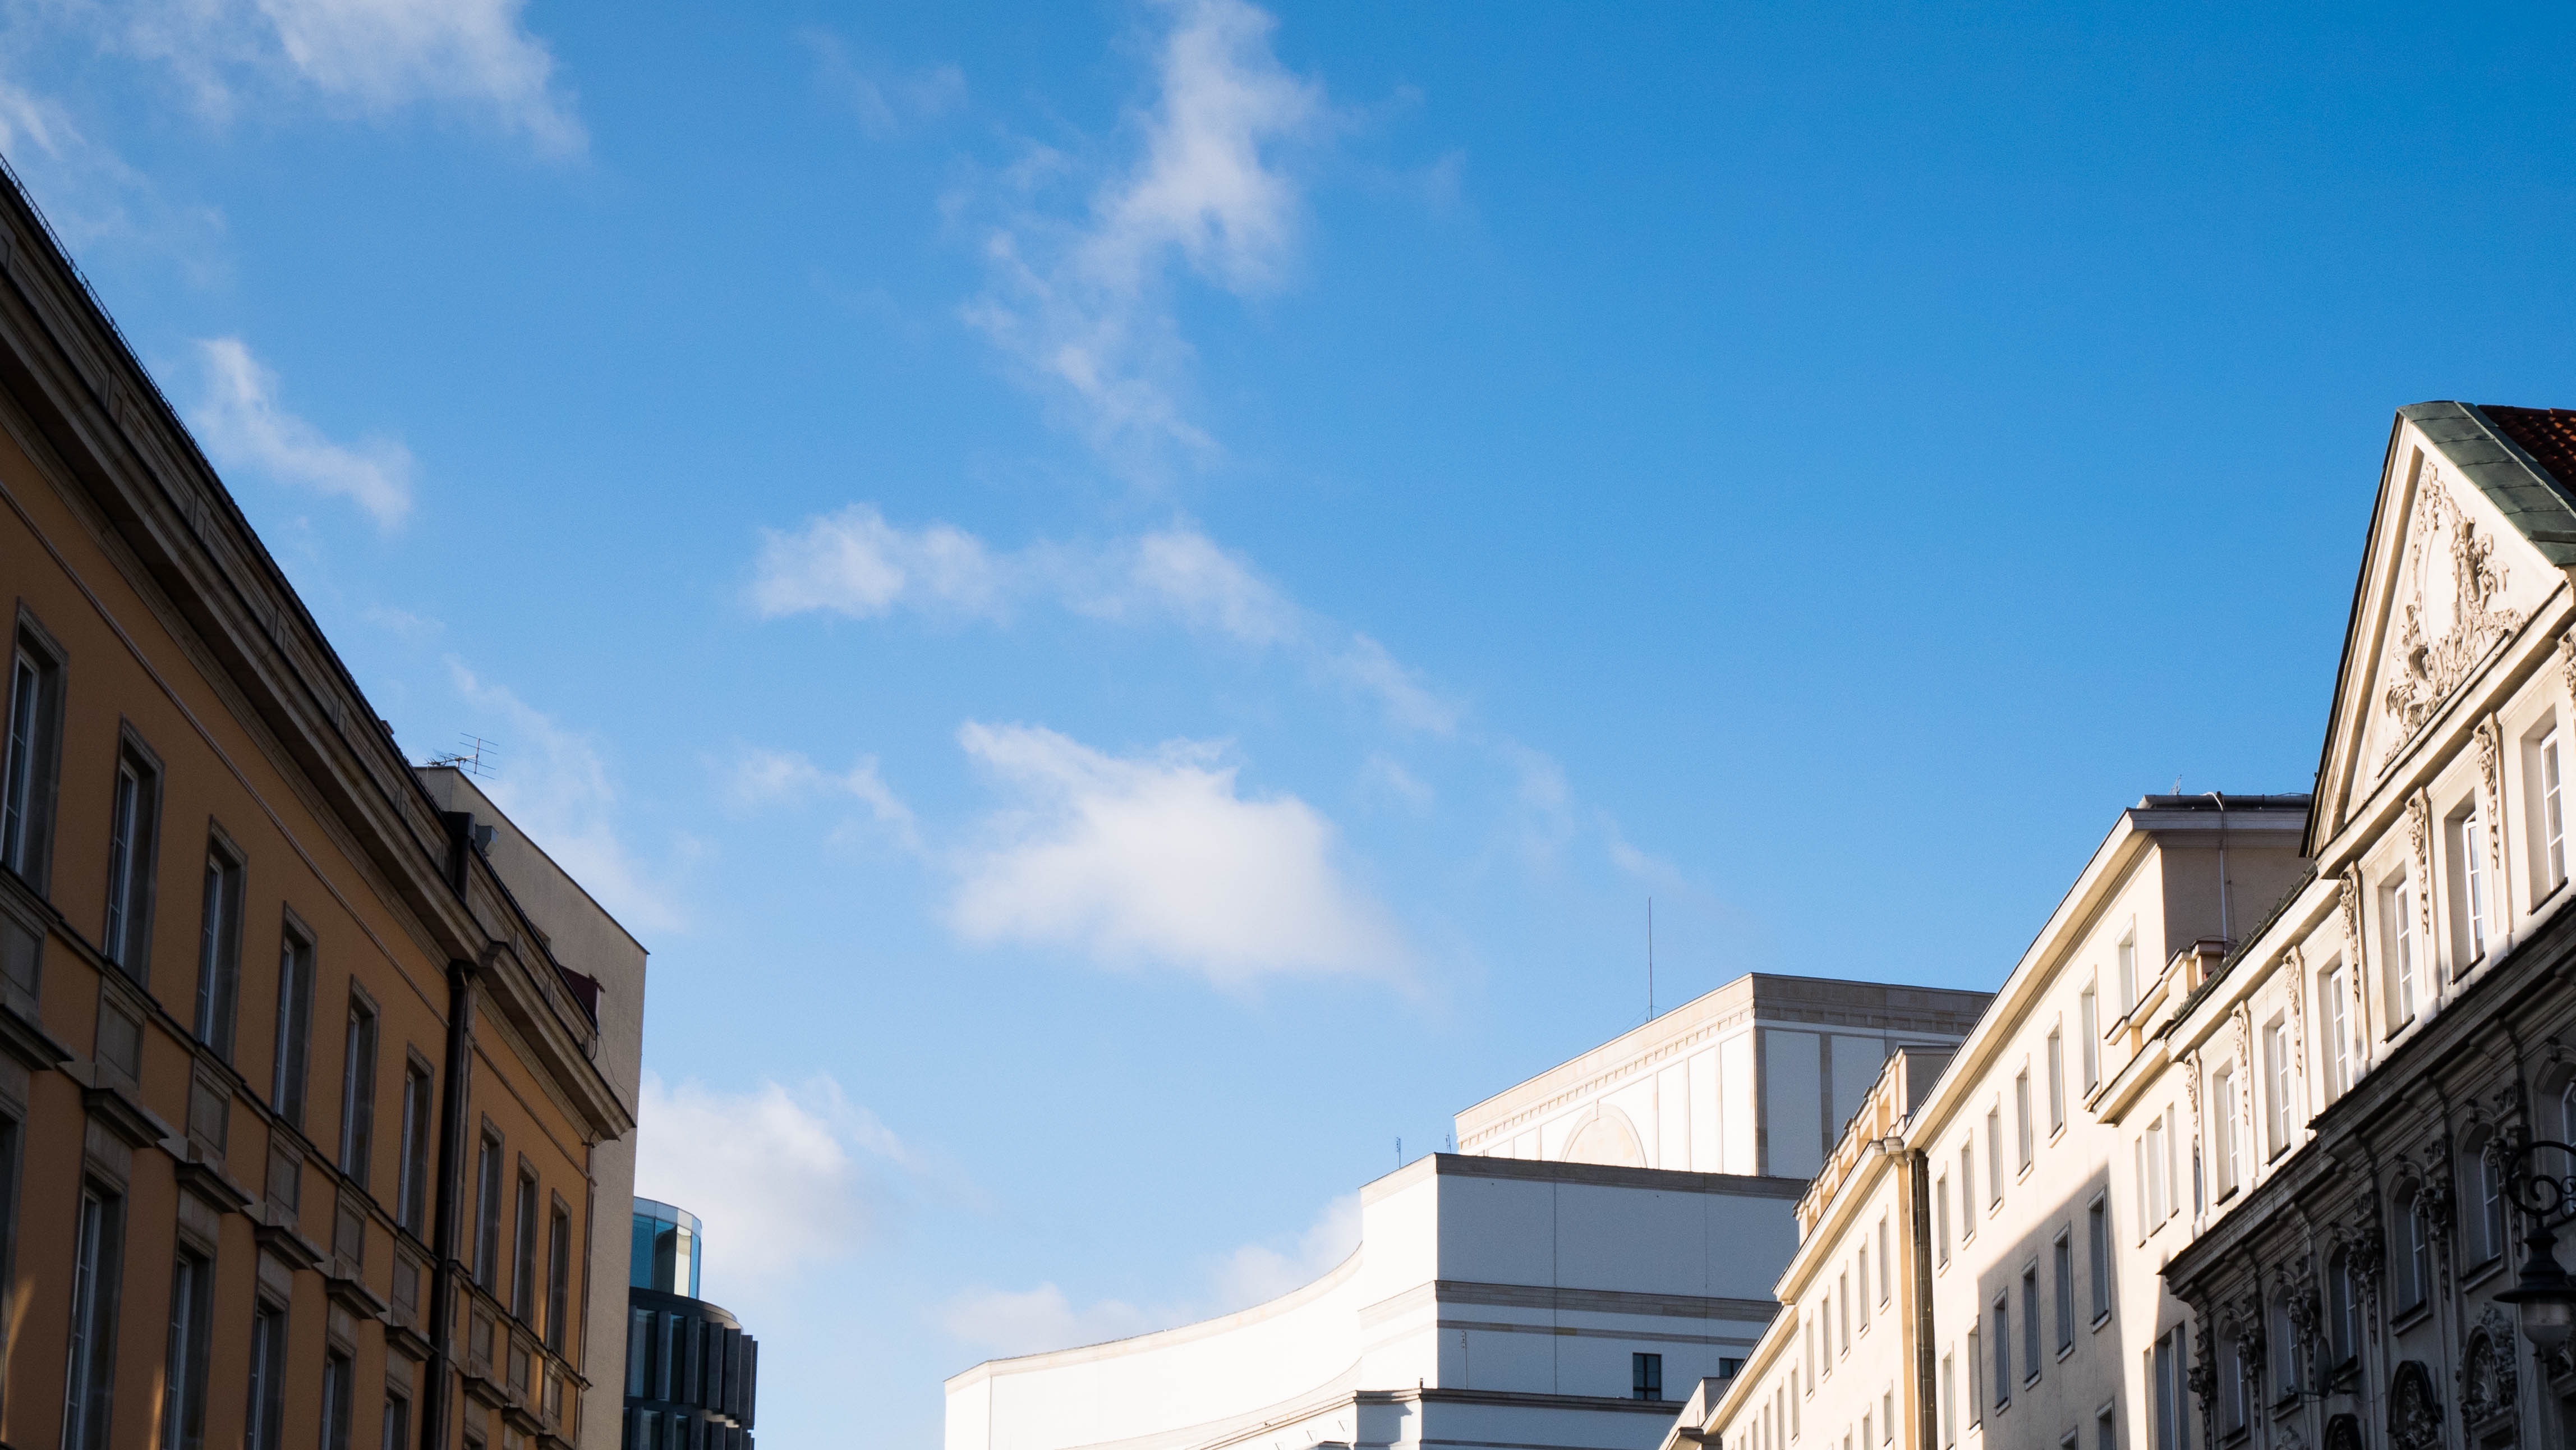
architecture, sky, house, building, city, skyscraper, downtown, facade, blue, tower block, neighbourhood, urban area, residential area, human settlement